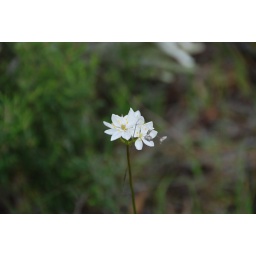
Spring wild flowers near our house in Perth Western Australia